Aerial refueling

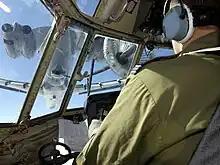
Using a probe-and-drogue, a Royal Air Force C-130K Hercules crew practice refuelling from an RAF VC10 tanker over the Falkland Islands, 2005

The flying boom is a rigid, telescoping tube with movable flight control surfaces that a boom operator on the tanker aircraft extends and inserts into a receptacle on the receiving aircraft. All boom-equipped tankers (e.g. KC-135 Stratotanker, KC-10 Extender, KC-46 Pegasus) have a single boom and can refuel one aircraft at a time with this mechanism.